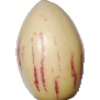
Label: Pepino 1